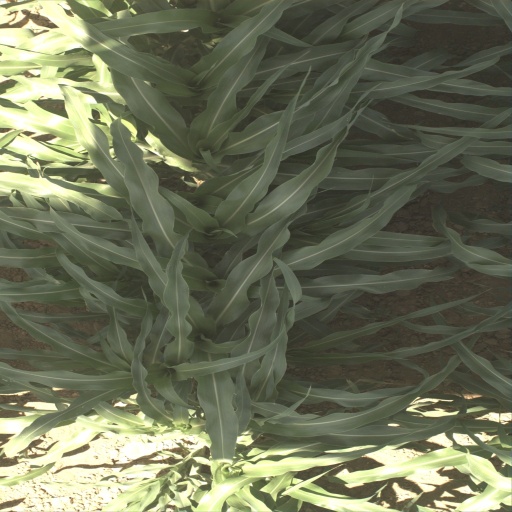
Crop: sorghum